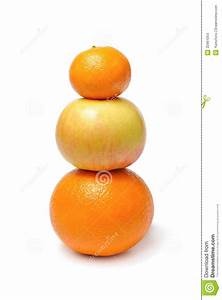
Label: mandarine